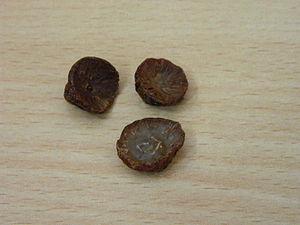
Le palmier à bétel ou aréquier est une espèce de palmier originaire de l'Inde et de Malaisie. Il appartient au genre Areca, de la famille des Arecaceae. Ses fruits rouge orangé, connus sous le nom de noix d'arec, servent à confectionner une chique de bétel, consommée traditionnellement dans une grande partie de l'Asie. La noix d'arec est un des stimulants les plus importants du monde, utilisée par 200 à 400 millions de personnes.